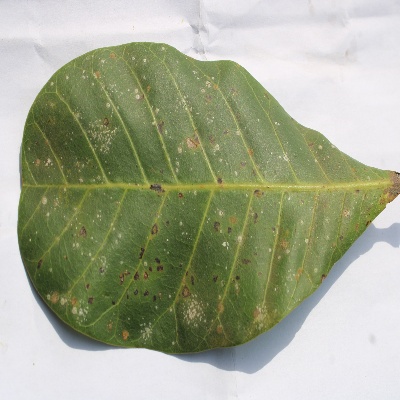
Crop: Cashew
Condition: red rust